Sarigama

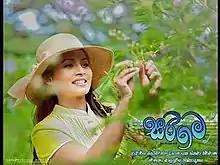
Theatrical release poster

Sarigama is a 2016 Sinhala musical film written and directed by Somaratne Dissanayake and produced by his wife Renuka Balasooriya for Cine Films Lanka. The film stars Pooja Umashankar and Ashan Dias as leading roles while Malini Fonseka and Gayani Gisantika also play key supporting roles. It was released on 2 December 2016 only on EAP 3D cinemas.